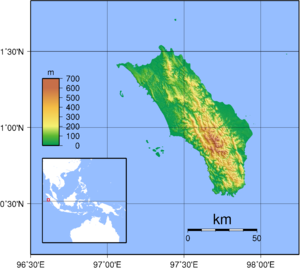
Nias
Nias topografi og beliggenhed
Nias er en ø ved vestkysten af Sumatra og en del af Indonesien. Jordskælvet, der førte til tsunamikatastrofen den 26. december 2004, havde sit epicenter få kilometer nord for øen og forårsagede tsunamier på op til 10 meters højde. Der er rapporteret 122 dødsfald på øen efter katastrofen.